Slingsby Dart

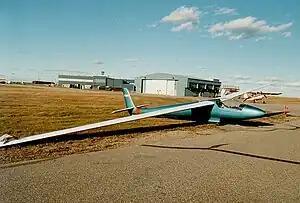
Dart 17R

The Slingsby Type 51 Dart is a single seat competition glider designed in the early 1960s, initially as a 15 m span Standard Class aircraft but evolved into an Open Class, 17 m sailplane. It was the last Slingsby sailplane to be mostly constructed of wood.